Philadelphia Flyers

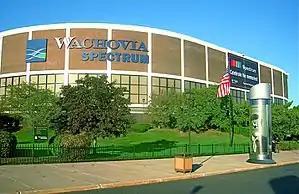
The Spectrum was the home arena for the Philadelphia Flyers from 1967 to 1996.

The new teams were hampered by restrictive rules that kept all major talent with the "Original Six" teams. In the 1967 NHL expansion draft, most of the players available were either aging veterans or career minor-leaguers before expansion occurred. Among the Flyers' 20 selections were Bernie Parent, Doug Favell, Bill Sutherland, Ed Van Impe, Joe Watson, Lou Angotti, Leon Rochefort and Gary Dornhoefer. Having purchased the minor-league Quebec Aces, the team had a distinctly francophone flavor in its early years, with Parent, Rochefort, Andre Lacroix, Serge Bernier, Jean-Guy Gendron, Simon Nolet and Rosaire Paiement among others. Beginning play in 1967–68, the Philadelphia Flyers made their debut on October 11, 1967, losing 5–1 on the road to the California Seals. They won their first game a week later, defeating the St. Louis Blues on the road, 2–1. The Flyers made their home debut in front of a crowd of 7,812, shutting-out their intrastate rivals, the Pittsburgh Penguins, 1–0 on October 19. Lou Angotti was named the first captain in Flyers history, while Rochefort was the Flyers' top goal scorer after netting a total of 21 goals. With all six expansion teams grouped into the same division, the Flyers were able to win the division with a sub-.500 record despite being forced to play their last seven home games on the road due to a storm blowing parts of the Spectrum's roof off. However, playoff success did not come so quickly, as the Flyers were upset by St. Louis in a first-round, seven-game series.